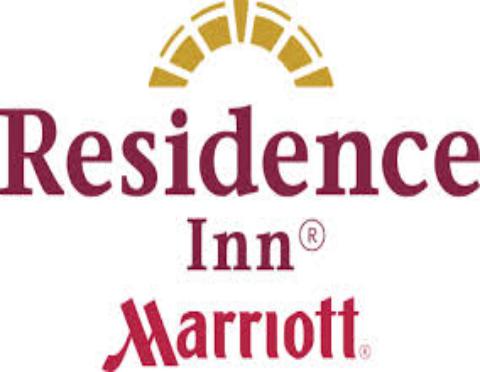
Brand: Marriott International
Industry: Others